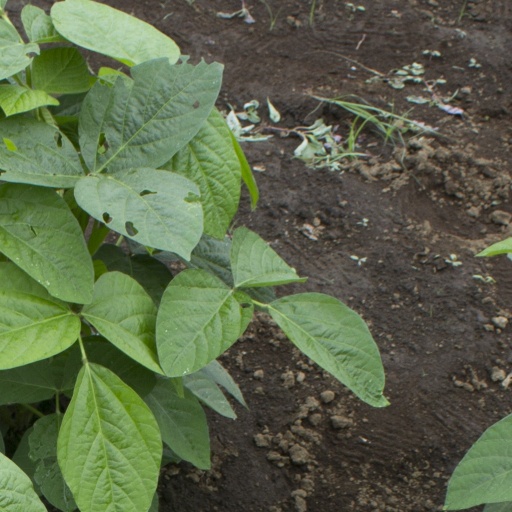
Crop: soybean